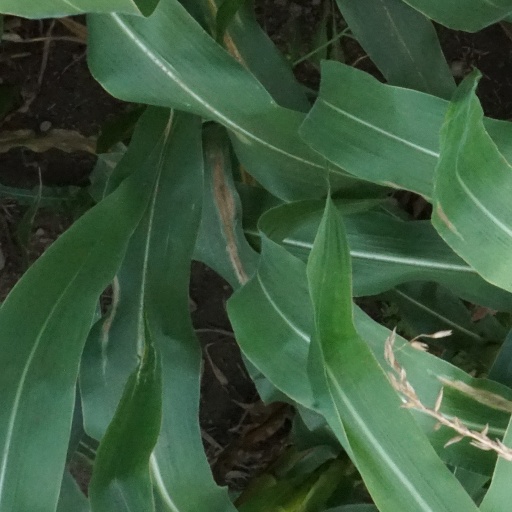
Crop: maize; corn